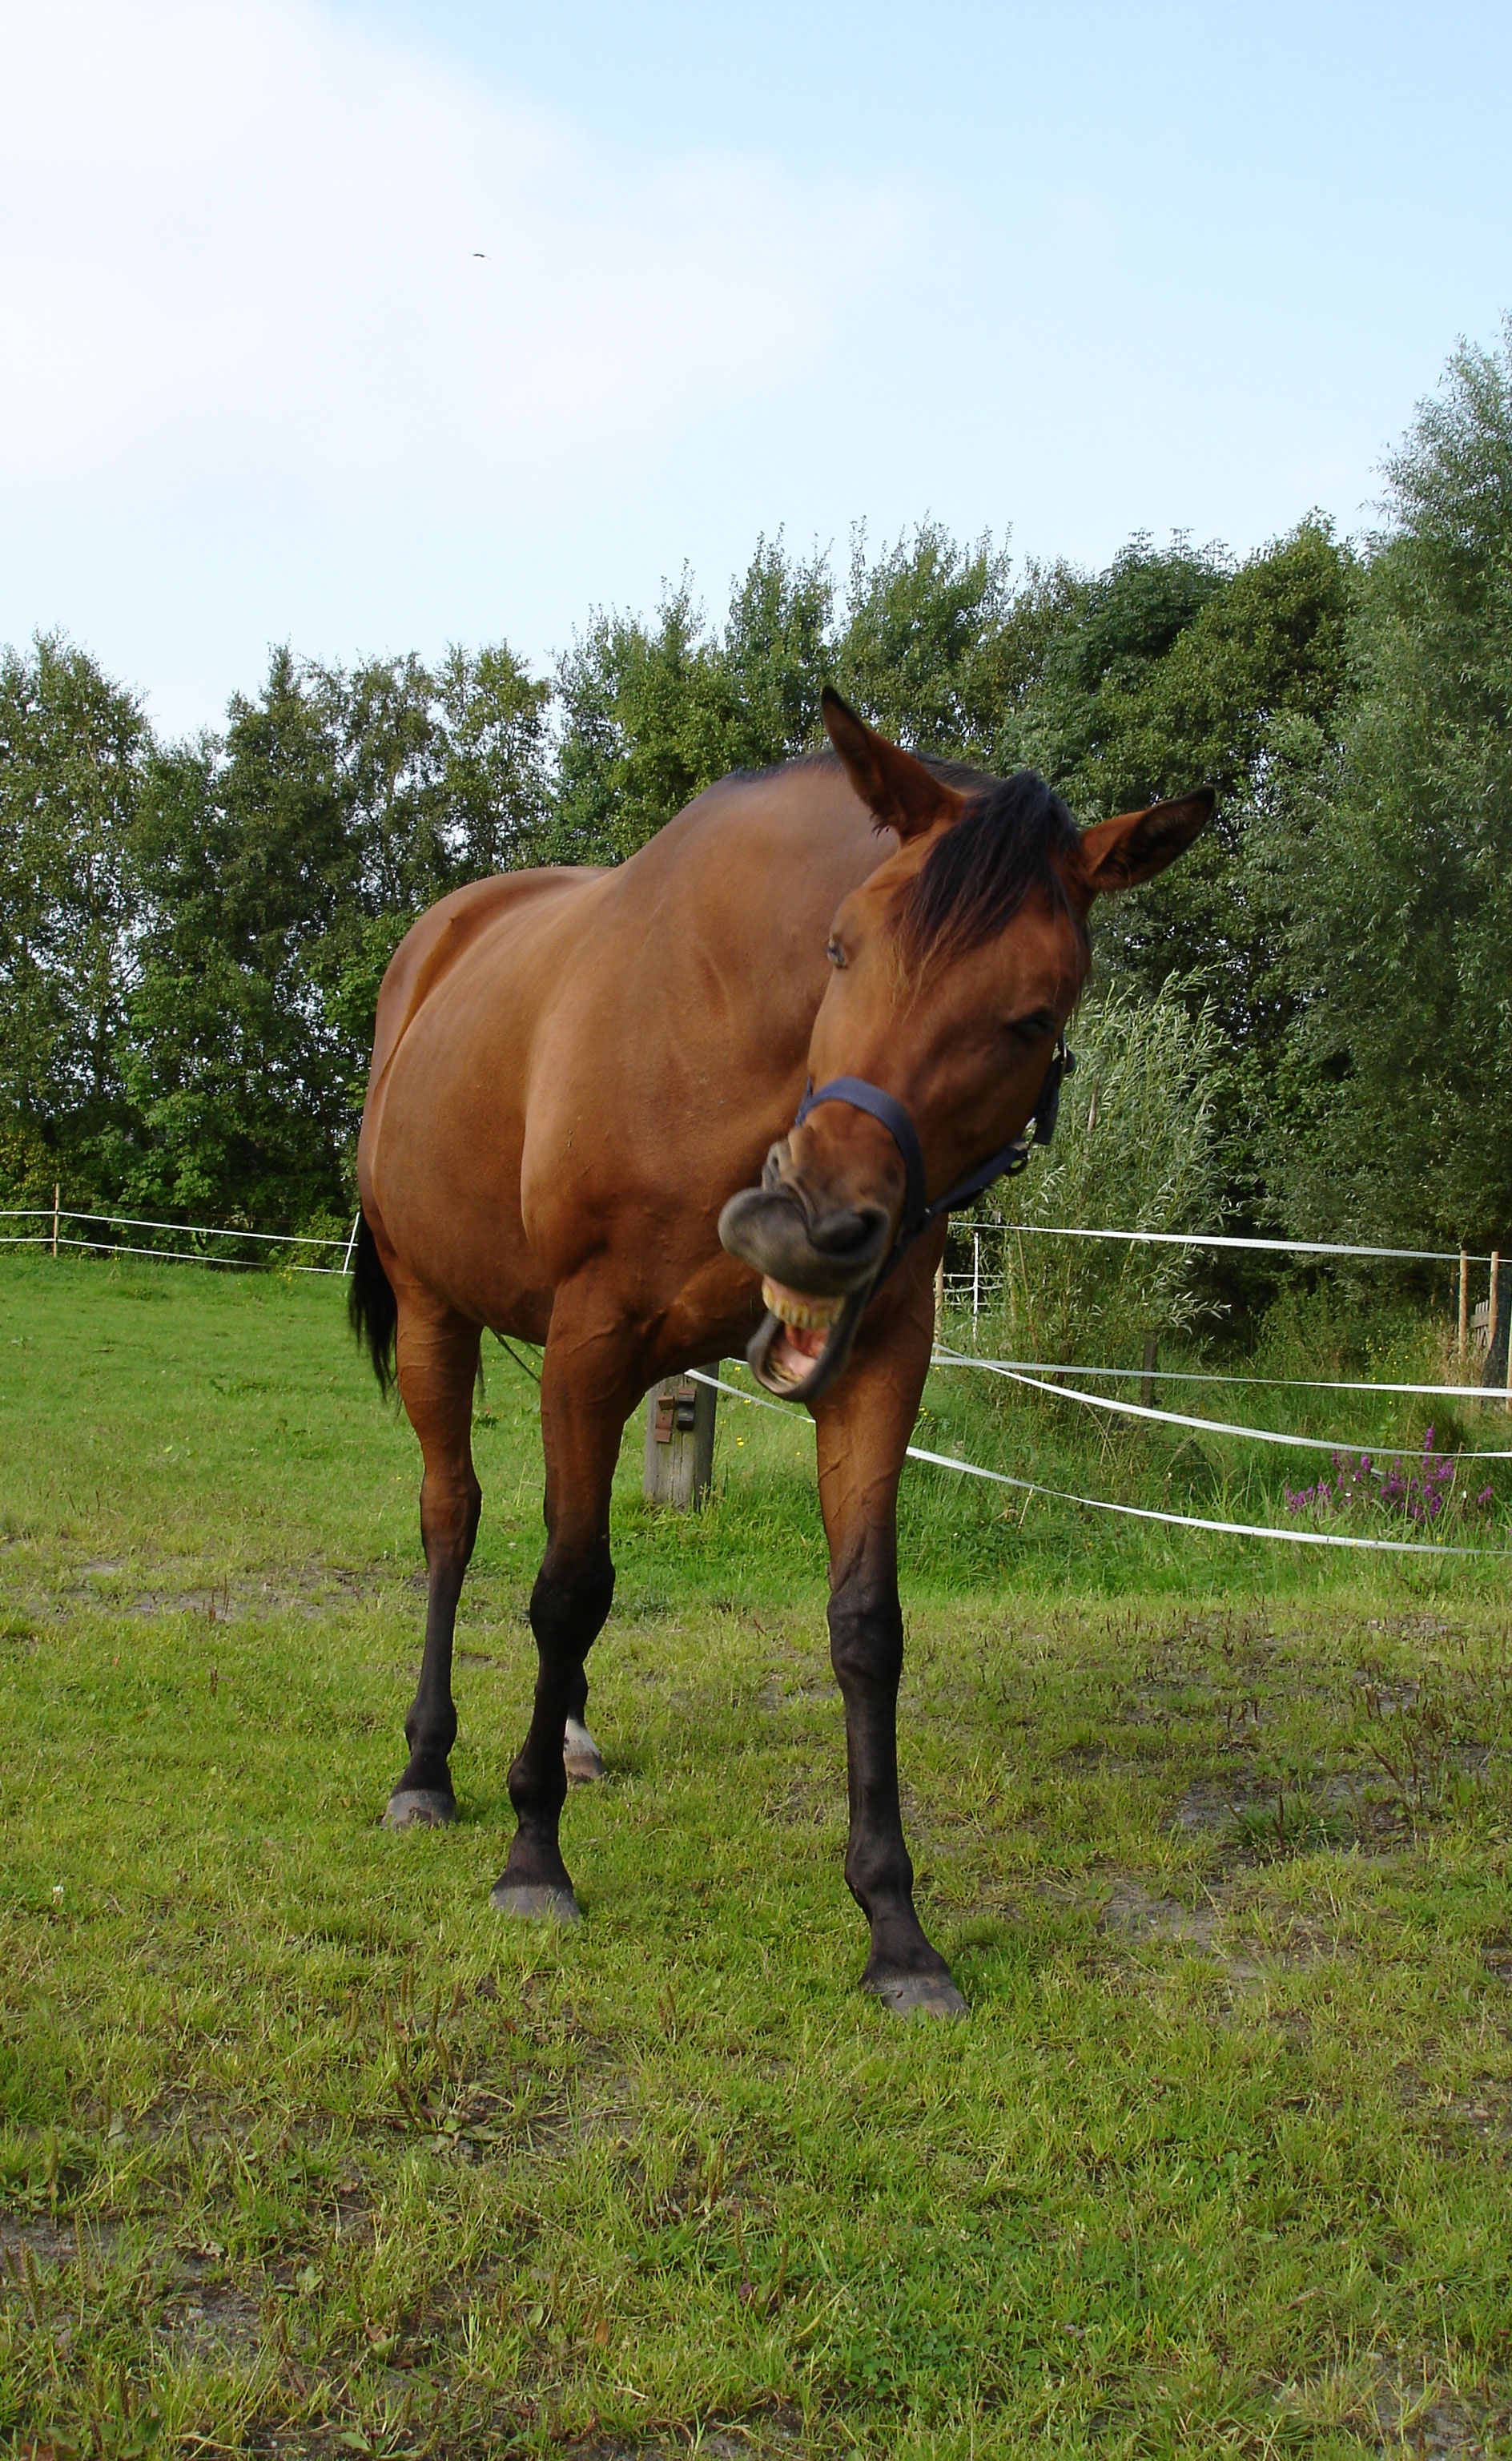
nature, meadow, animal, fur, pasture, grazing, ranch, horse, brown, rein, mammal, stallion, mane, laugh, mare, attention, equestrianism, pack animal, eventing, trail riding, horse like mammal, mustang horse, house horse